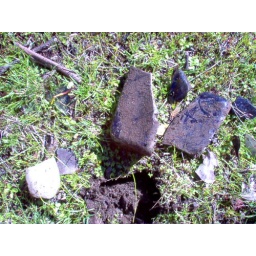
Black glass and burned clear glass fragments found around the house sites on the gully side at Mary Taylor's.